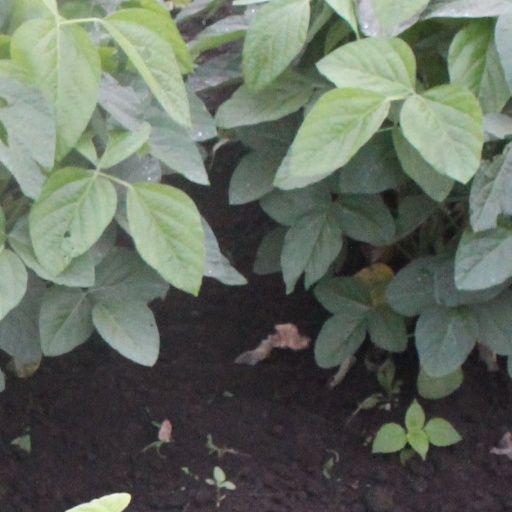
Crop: soybean